Maxim Oreshkin

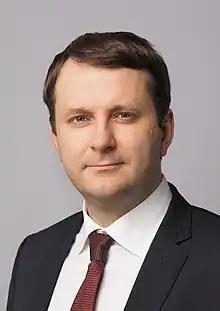
Official portrait, 2020

Maksim Stanislavovich Oreshkin (born 21 July 1982) is a Russian economist and statesman who served as the Minister for Economic Development from 30 November 2016 to 15 January 2020. He has the federal state civilian service rank of 1st class Active State Councillor of the Russian Federation.